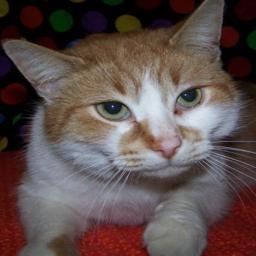
Animal: cats